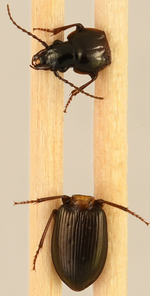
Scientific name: Pterostichus pensylvanicus
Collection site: Bartlett Experimental Forest NEON (BART), plot BART_079